Stephanie Deste

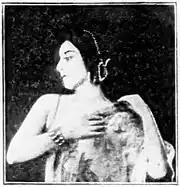
Stephanie D'Este as Salome (published in "The Billboard", 16 August 1924).

In September 1921. D'Este travelled to Canada to perform in John Galsworthy's play "The Skin Game". By her later account, the play "flopped"; when it was time to return to England D'Este "ran away" and eventually made her way to Chicago. D'Este had decided to remain in America because the theatres of London were "still recovering" from the effects of World War I. In a 1924 interview she "defined America as the land of activity and England as a nice land in which to be lazy". In Chicago D'Este was initially unable to find a job because of her English accent, a period she later described as involving "some starvation and several misadventures".